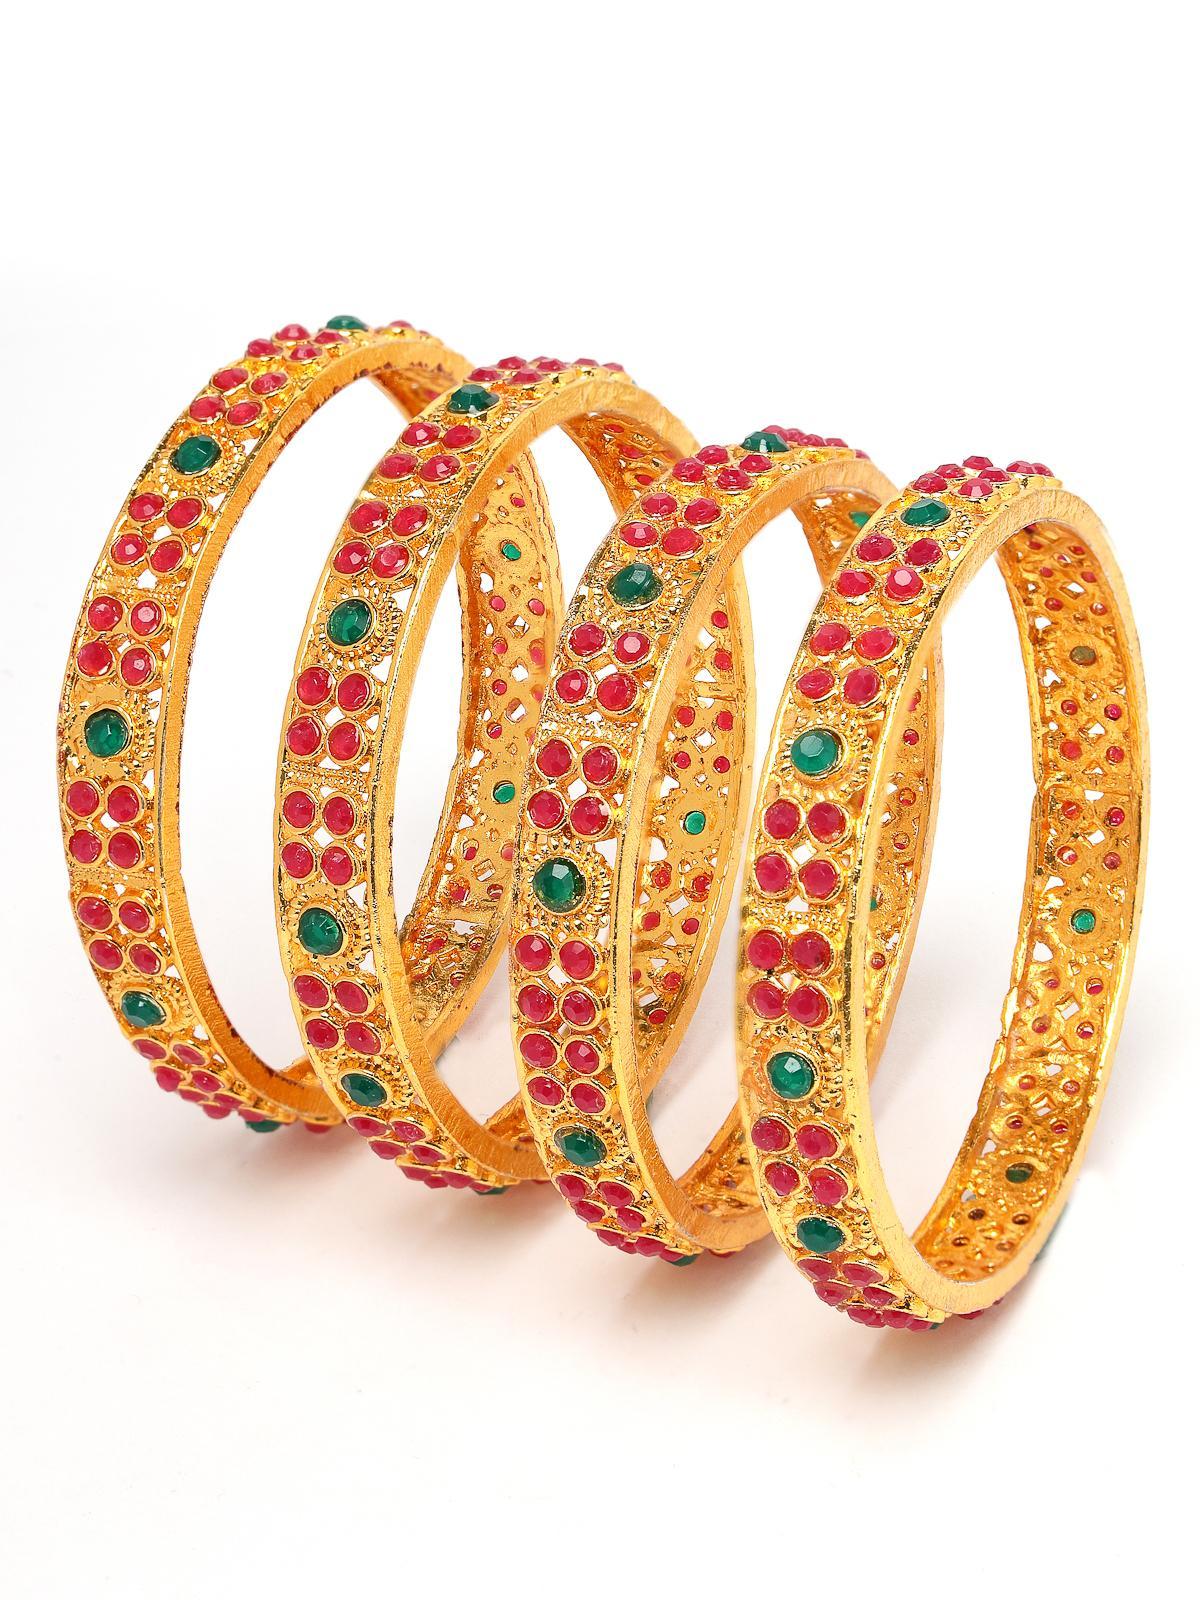
Sukkhi Universal Trendy Gold Plated Red And Green Bracelet Bangle Set Jewellery for Women & Girls|Set of 4 Latest Design|Birthday Anniversary Gift for Women|B105934_2.8
Type: Bracelets & Bangles
Brand: Sukkhi
Price: Rs. 399
 Stay on trend with the Sukkhi Universal Trendy Gold Plated Bracelet Bangle Set for Women & Girls. This set of four showcases a chic blend of red and green hues, featuring the latest design trends. The gold-plated finish adds an opulent touch to any ensemble. Sized at 2.4, 2.6 and 2.8, these bracelets make for a perfect birthday or anniversary gift, celebrating contemporary style and timeless beauty for the special women in your life with a set that's both trendy and versatile.Disclaimer:There may be slight variation in shade and colour due to photographic effects and monitor settings
Included: 4 Bangles